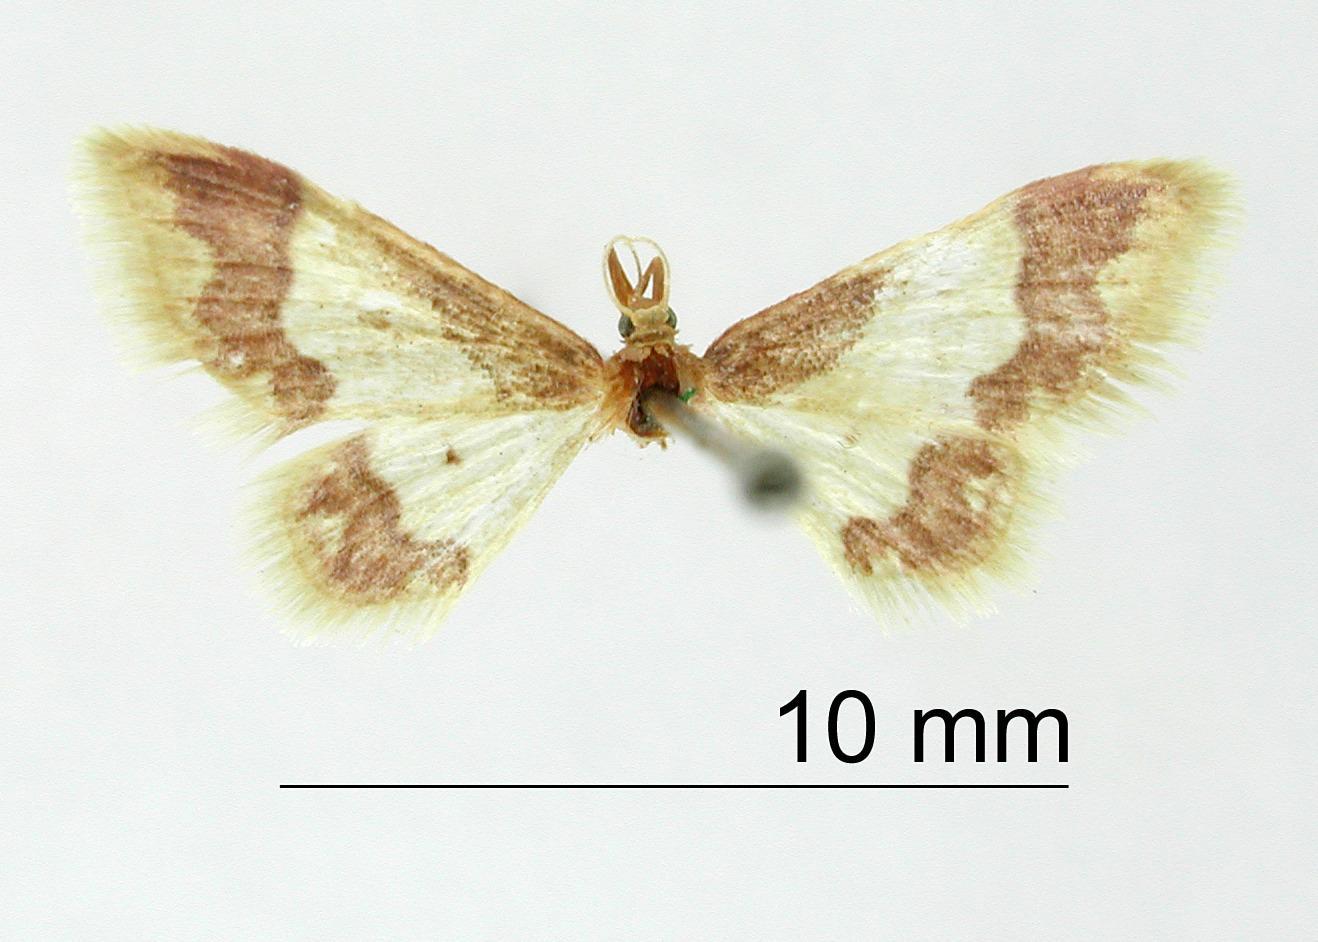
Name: Eois basinta
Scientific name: Eois basinta Schaus, 1901
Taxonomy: Animalia, Arthropoda, Insecta, Lepidoptera, Geometridae, Sterrhinae
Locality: Oaxaca, Mexico